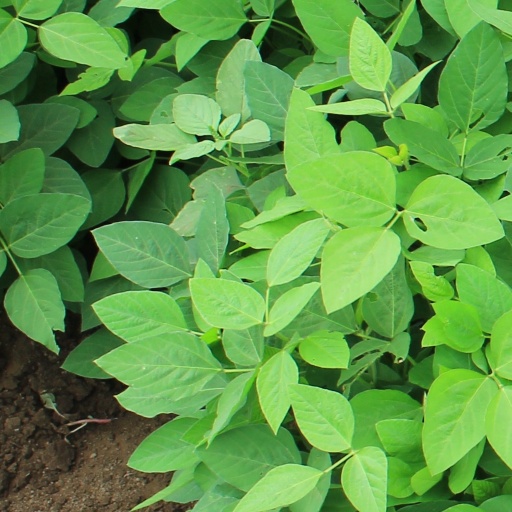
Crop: soybean